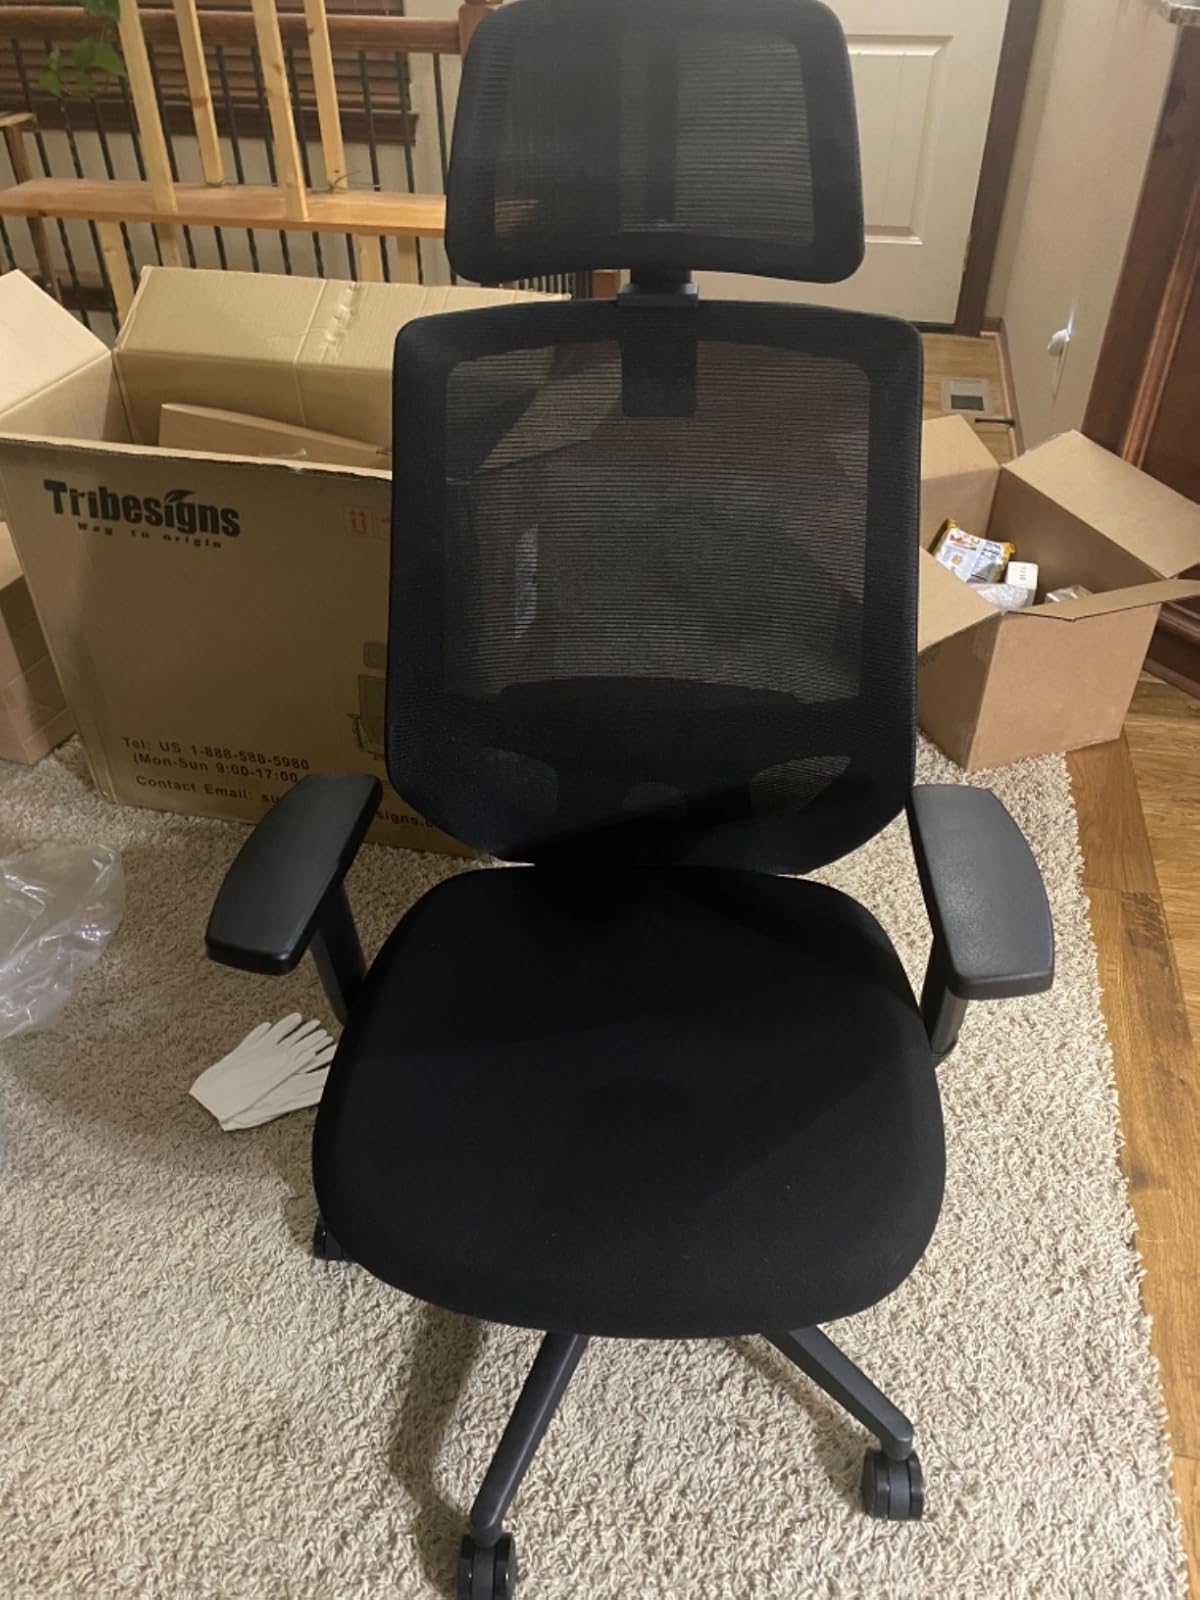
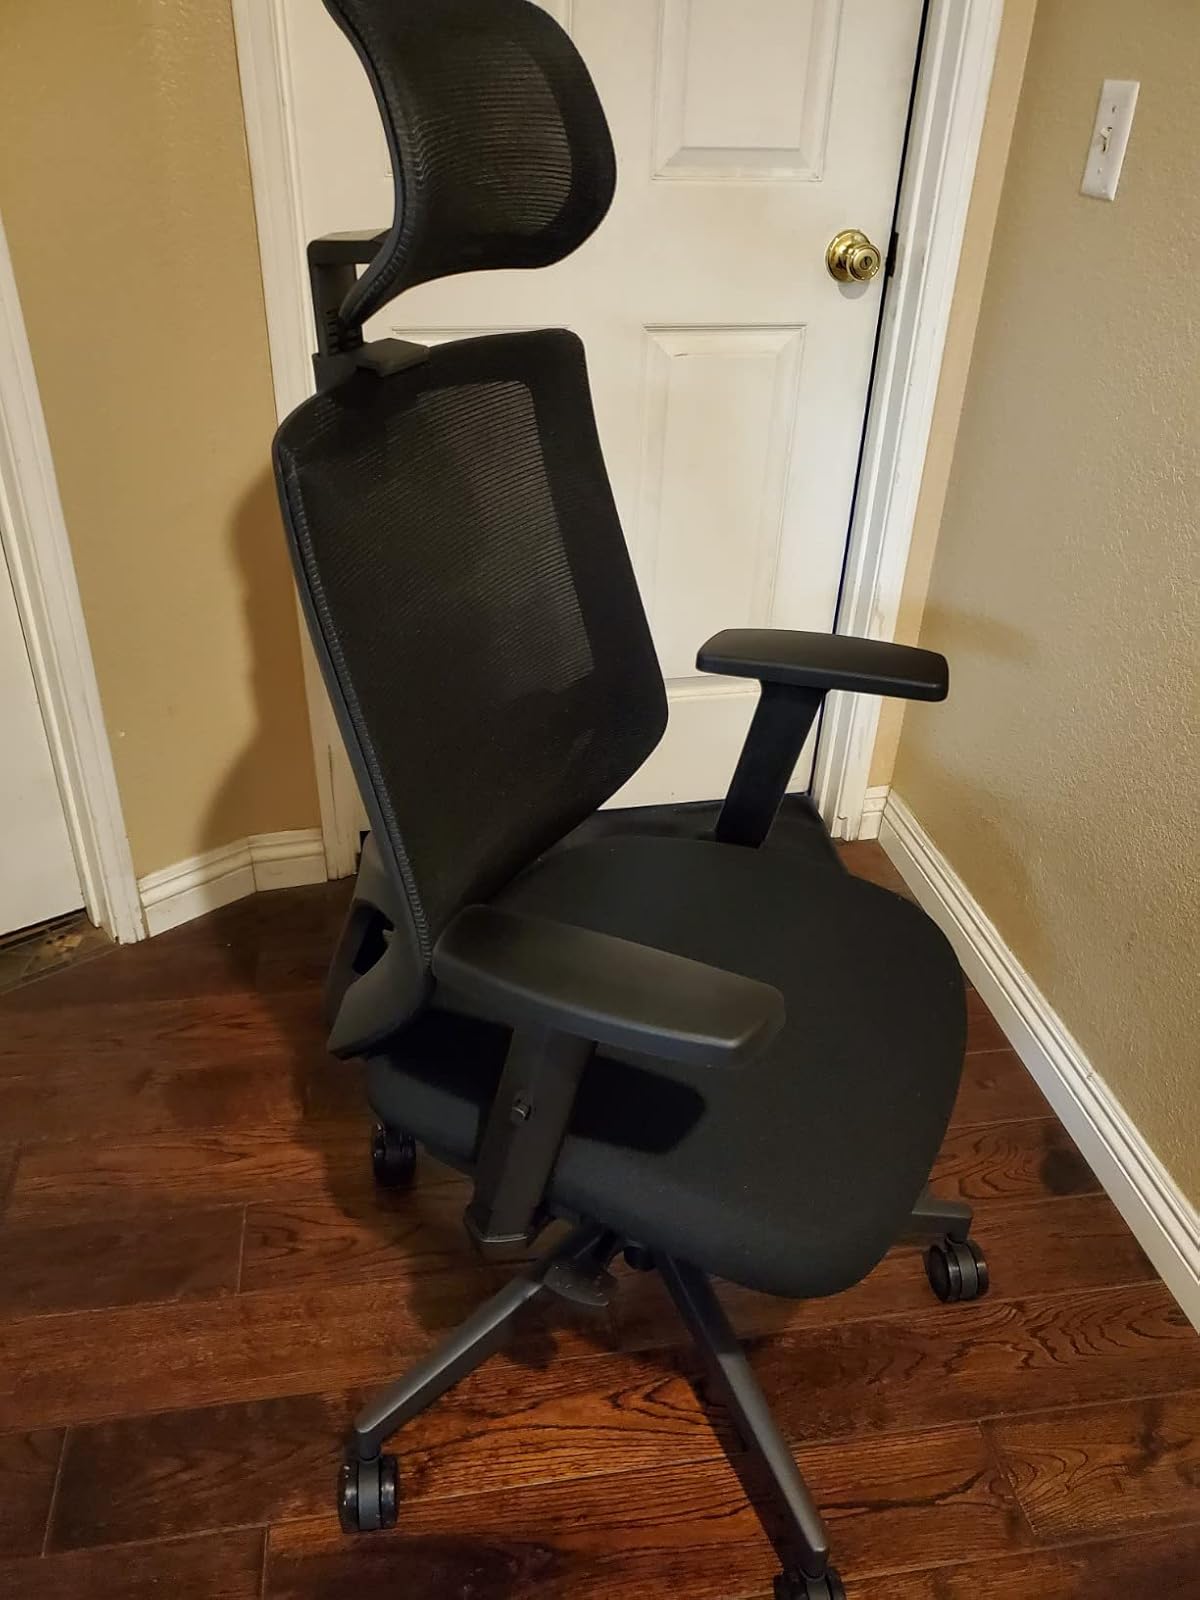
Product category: items_chair
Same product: yes